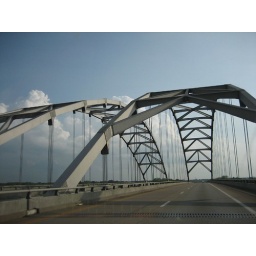
same bridge over a river in kentucky